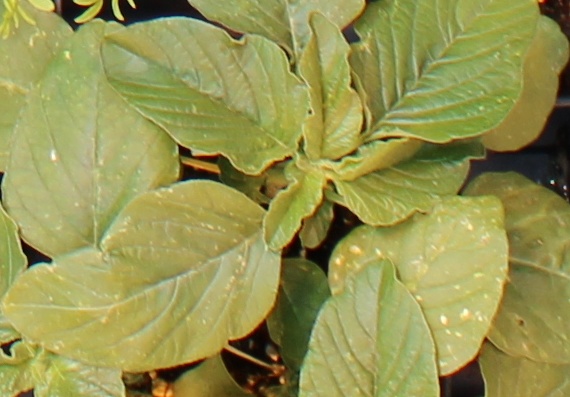
Label: Redroot Pigweed